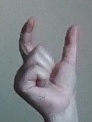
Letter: nun